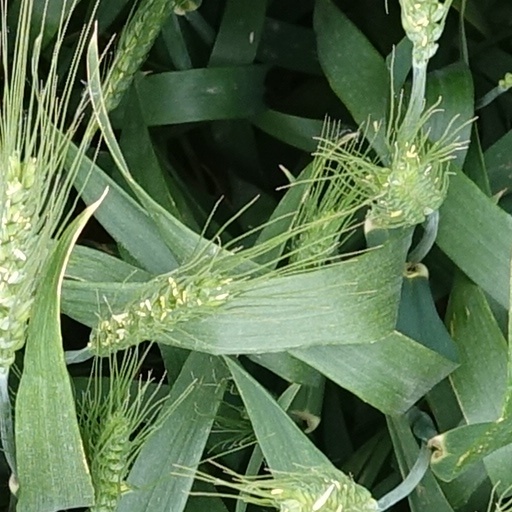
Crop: wheat